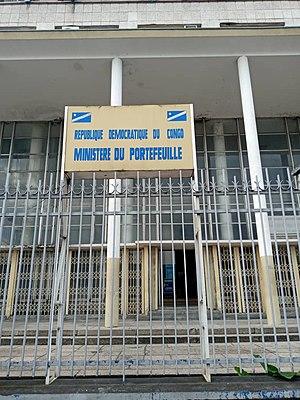
Jeannine Mabunda Lioko Mudiayi, née le 10 avril 1964 à Kinshasa, est une femme d'État de la république démocratique du Congo. Elle a fait partie des gouvernements Gizenga et Muzito au poste de ministre du Portefeuille de l'État du 5 février 2007 au 6 avril 2012. Elle est présidente de l'Assemblée nationale depuis le 24 avril 2019.